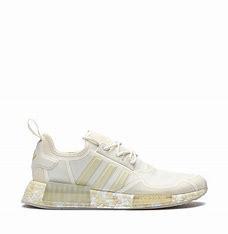
Brand: adidas
Model: NMD_R1 Athletic